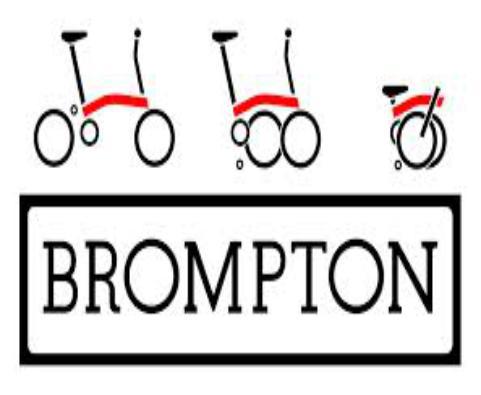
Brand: brompton bicycle
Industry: Transportation